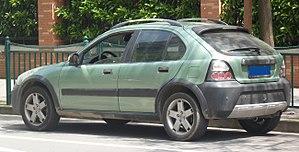
La MG 3 est une automobile construite par MG Motor